Caroline Daniel

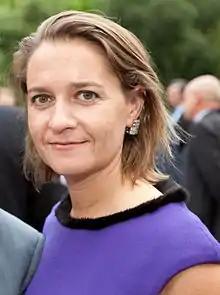
Caroline Daniel at Financial Times FT Summer Party 2011

Caroline Daniel is a British journalist, political commentator and former editor of "FT Weekend". She was appointed in June 2010 after having spent three years running the "Financial Times" comment and analysis pages. In March 2014 she was made consulting editor of FT Live. She was also an FT assistant editor.